Barbara Kruger

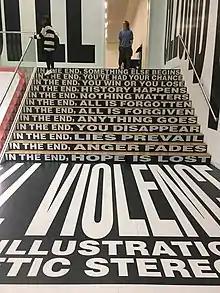
Barbara Kruger at the Stedelijk Museum Amsterdam

Much of Kruger's work pairs found photographs with pithy and assertive text that challenges the viewer, known as word art. Her method includes developing her ideas on a computer, later transferring the results (often billboard-sized) into printed images. Examples of her instantly recognizable slogans include "I shop therefore I am", "Your body is a battleground", and "You are not yourself" appearing in her signature white letters against a red background. Most of her work deals with provocative topics like feminism, consumerism, and individual autonomy and desire, frequently appropriating images from mainstream magazines and using her bold phrases to frame them in a new context.